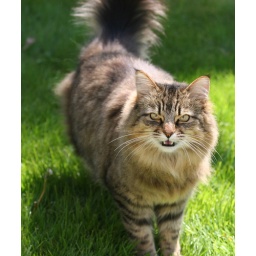
She had been happily sleeping out in the sunshine on the grass until I came home.